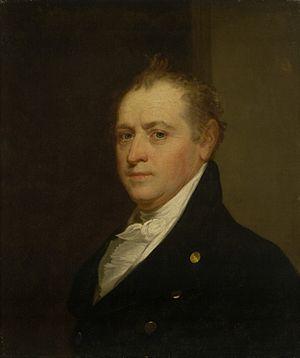
Oliver Wolcott, Jr. est un homme politique américain, secrétaire du Trésor des États-Unis de 1795 à 1800, et gouverneur du Connecticut de 1817 à 1827.
La présidence de George Washington débuta le 30 avril 1789, date de l'investiture de George Washington en tant que 1ᵉʳ président des États-Unis, et prit fin le 4 mars 1797. Washington entra en fonction après l'élection présidentielle de 1789, lors de laquelle il fut élu à l'unanimité. Il fut une nouvelle fois réélu à l'unanimité en 1792 et décida de se retirer après son second mandat. Il fut remplacé par son vice-président, le fédéraliste John Adams.
Le secrétaire du Trésor des États-Unis dirige le département du Trésor des États-Unis, il est membre du cabinet du président des États-Unis. C'est le ministre des Finances américain.